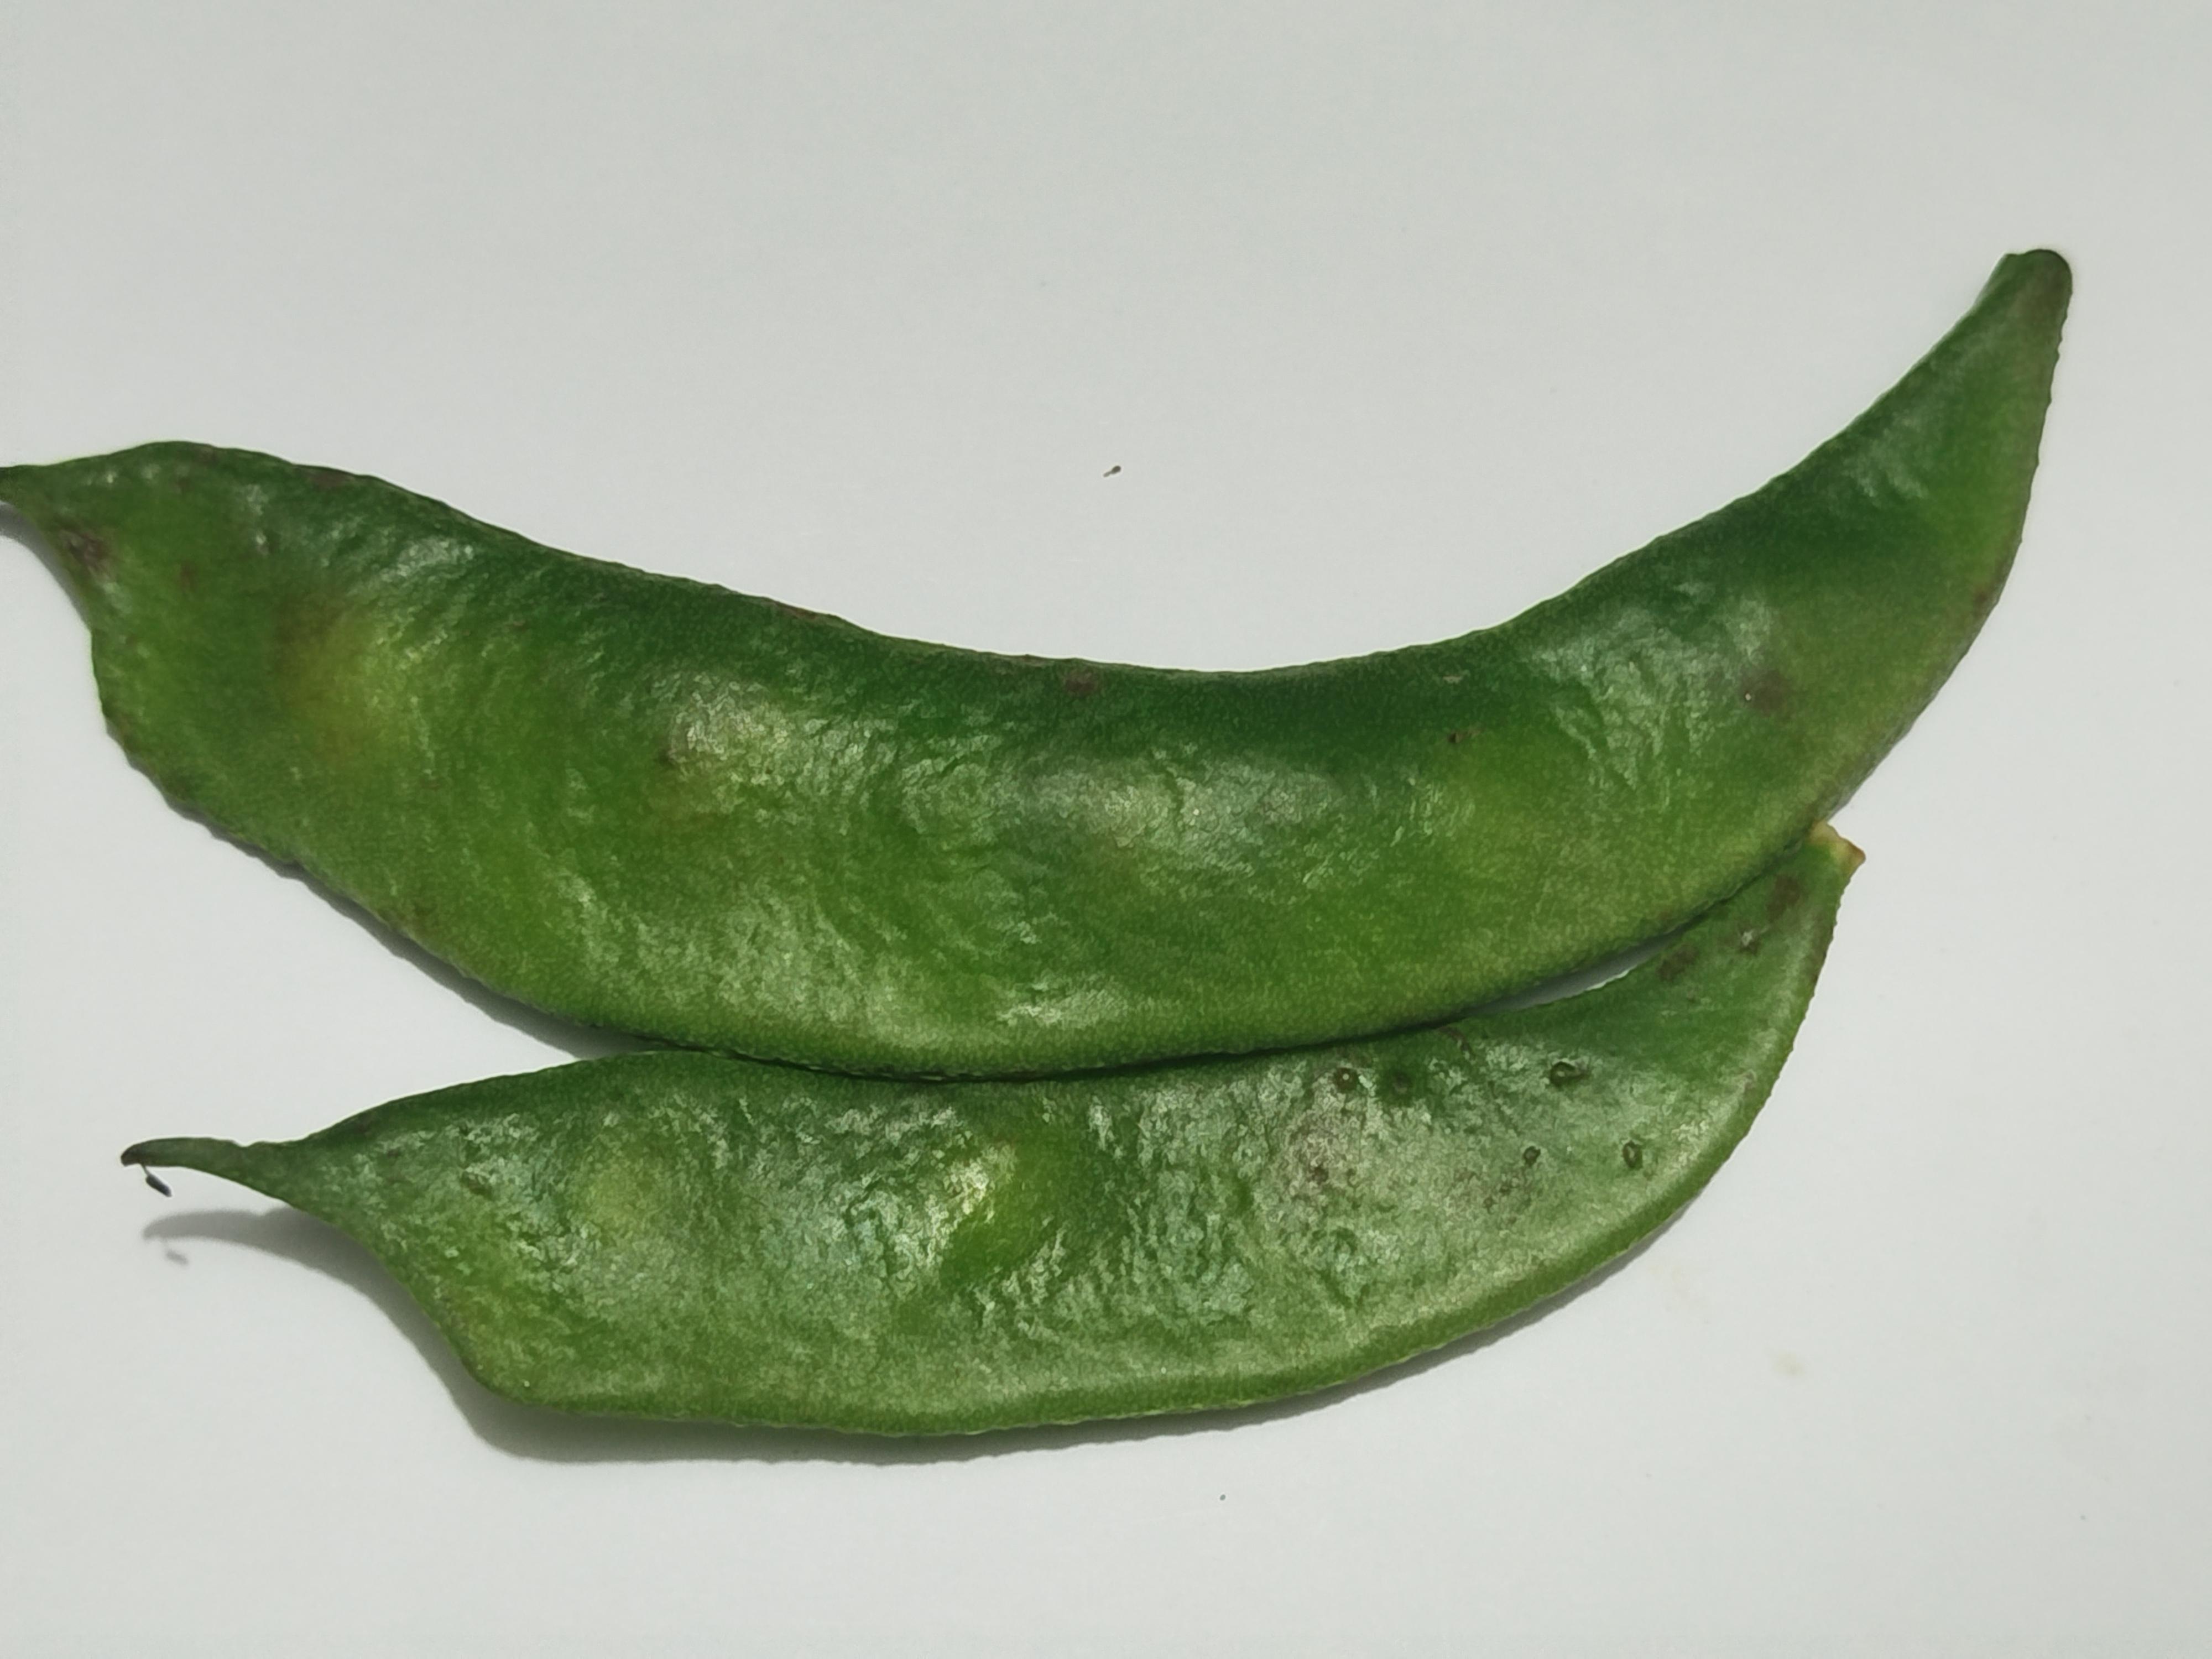
Label: Bean